Llanvihangel railway station

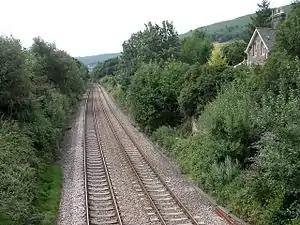
Site of Llanvihangel station in 2006

Llanvihangel railway station was a former station which served the Monmouthshire village of Llanvihangel Crucorney. It was located on the Welsh Marches Line between Hereford and Abergavenny.